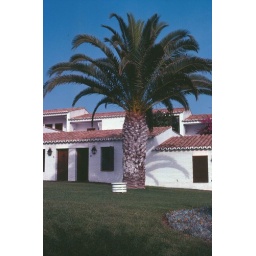
I grew up under this palm tree in front of my mother's house on the Mediterranean coast_cmg82